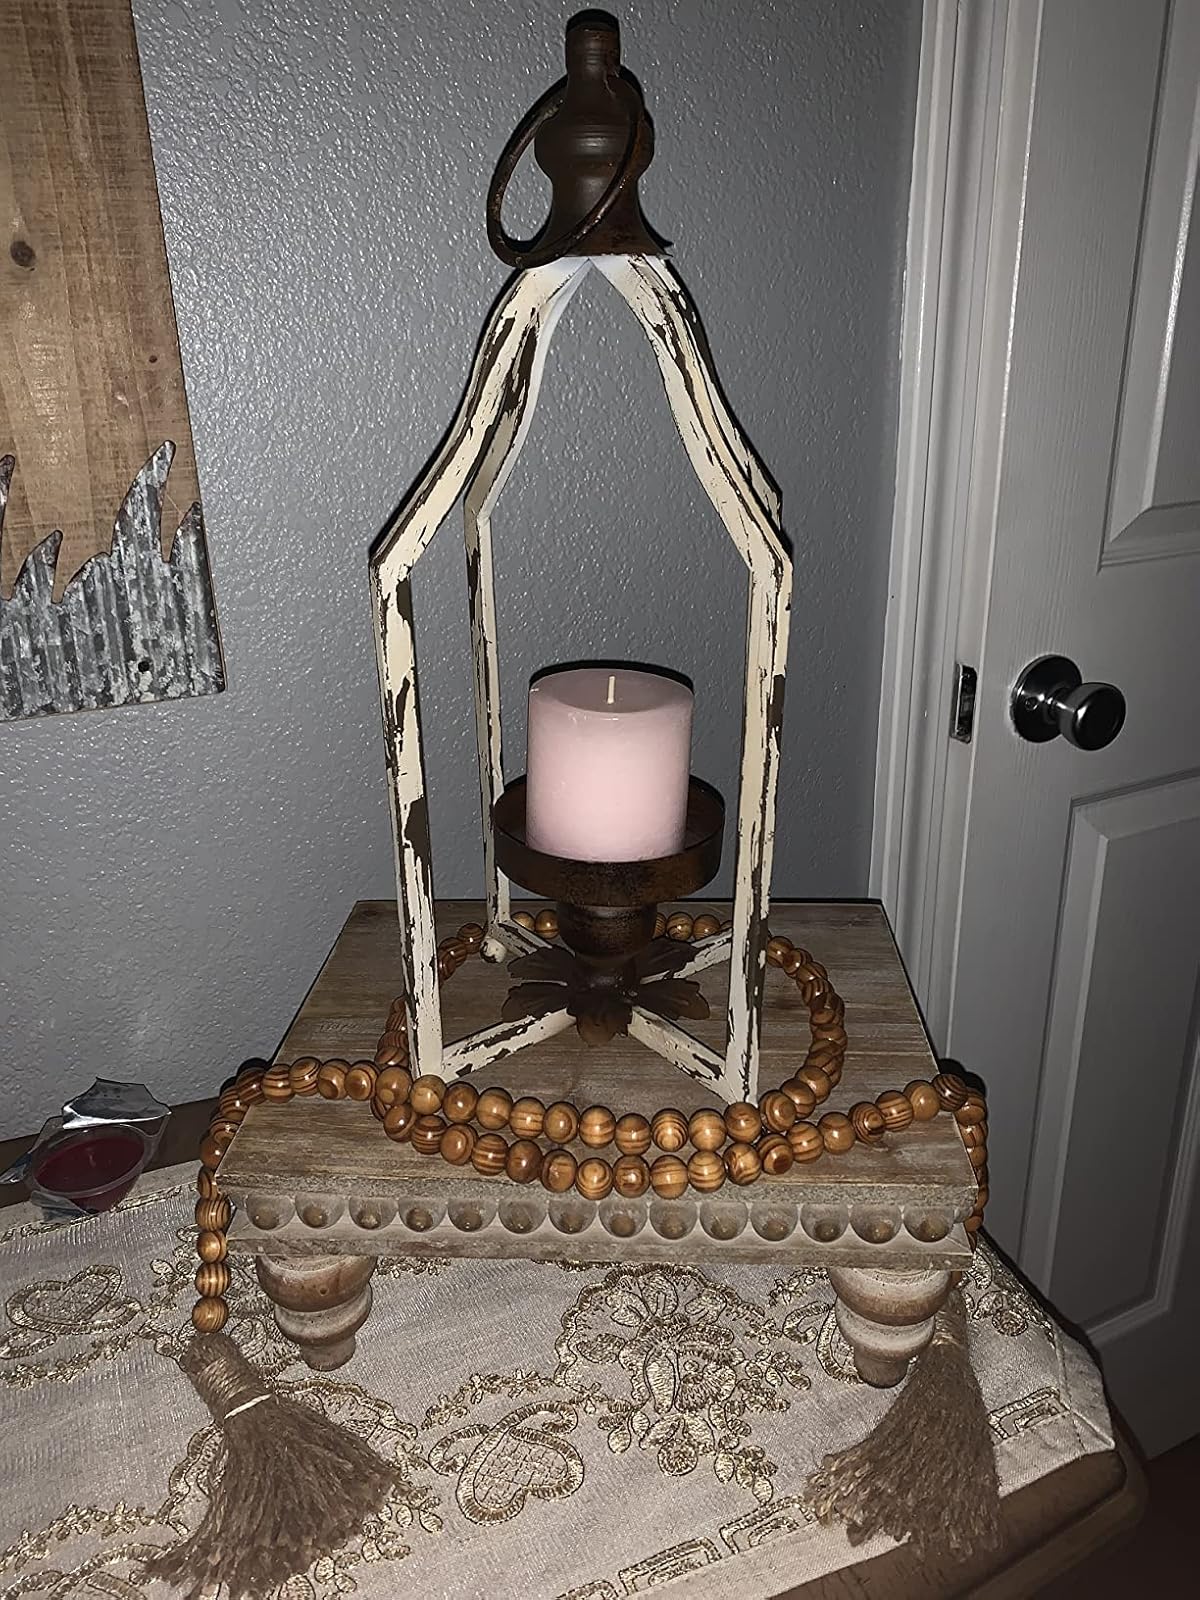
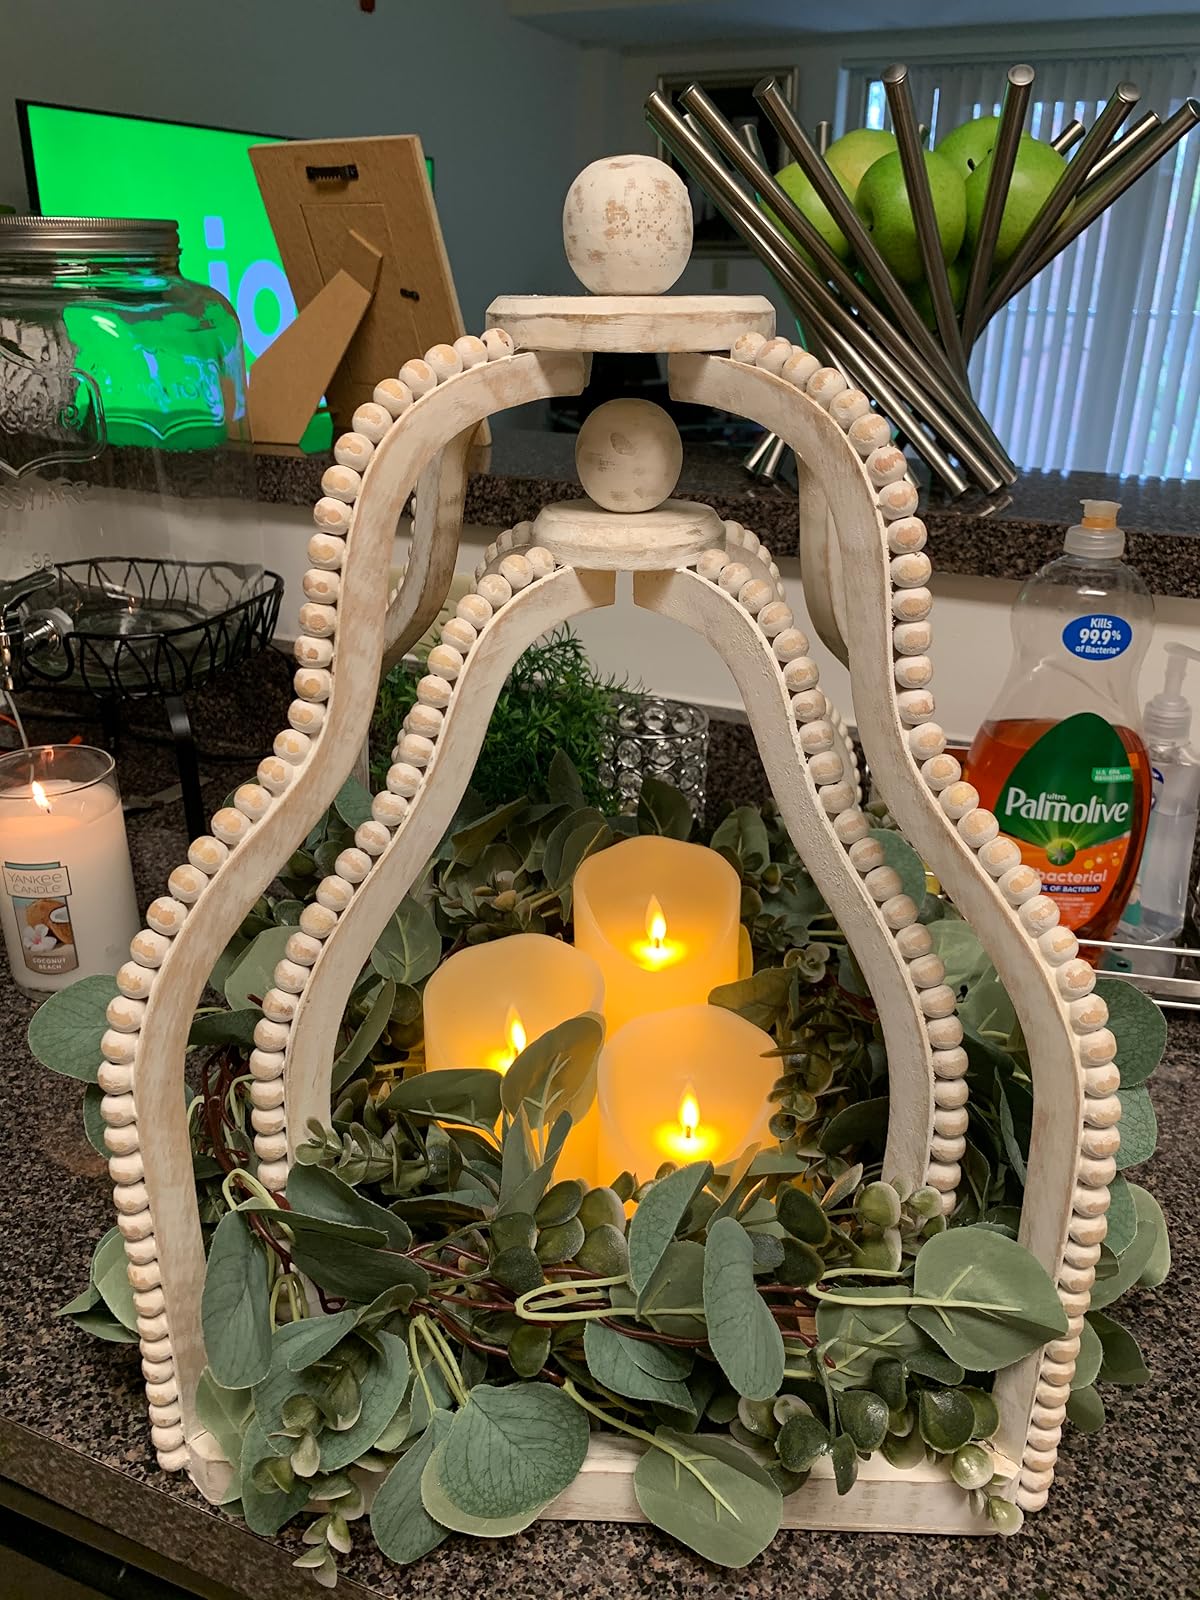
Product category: lantern
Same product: no